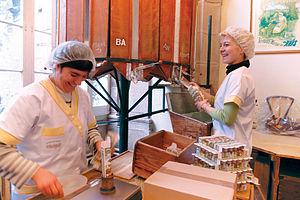
L'atelier de conditionnement des Anis de Flavigny.
Les Anis de Flavigny sont des friandises élaborées à Flavigny-sur-Ozerain en Bourgogne. Chaque bonbon est fait d'une graine d'anis vert enrobée de sirop de sucre aromatisé : anis, violette, rose, menthe, réglisse, oranger…
L'abbaye de Flavigny est une ancienne abbaye de moines bénédictins qui a été fondée en 719 par Wideradus, un puissant seigneur burgonde qui lui lègue un vaste territoire. Elle est située dans la commune de Flavigny-sur-Ozerain, en Côte-d'Or. Elle fait partie de la paroisse de Flavigny et du diocèse d'Autun de 866 à 1790, puis de Dijon depuis 1822.